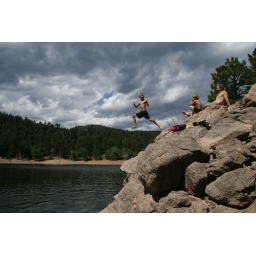
boy jumping in lake